Max Attacks

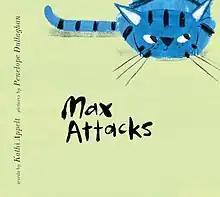
Front cover, designed by Penelope Dullaghan

Max Attacks is a 2019 children's picture book written by Kathi Appelt and illustrated by Penelope Dullaghan. It is about a distractible young cat called Max who is obsessed with some fish in a bowl but continually leaves them to pounce on things including socks, shoelaces, and a lizard on a flyscreen but always returns to the bowl. He eventually "pounces" on his food bowl, eats lots, then has a cat nap.